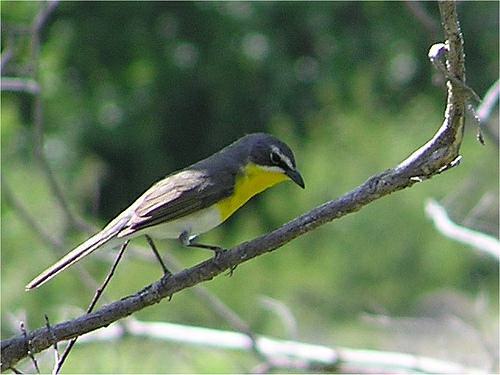
A photo of a yellow breasted chat